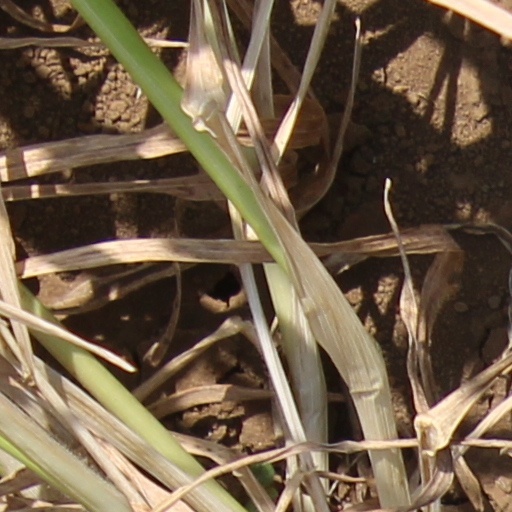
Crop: wheat